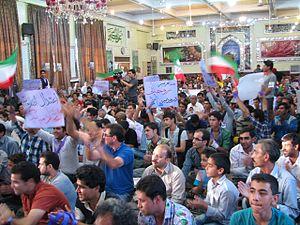
L’Iran, en forme longue la république islamique d'Iran, est un pays d'Asie de l'Ouest, historiquement appelé la Perse. Bordé au nord par la mer Caspienne, au sud-est par le golfe d'Oman et au sud par le golfe Persique, l'Iran partage des frontières avec le Turkménistan au nord-est, l'Afghanistan à l'est, le Pakistan au sud-est, l'Irak à l'ouest et la Turquie, l'Arménie et l'Azerbaïdjan au nord-ouest. Le pays couvre une superficie de 1 648 195 km².